Dodai

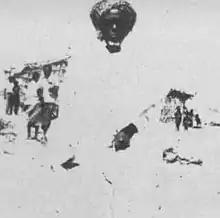
Dervish Speaker Aw Abdille Ibrahim

On the 12th of February 1920, Dodai was the final refuge of the last independent figures of the Dervish inner circle in their traditional territories of the Nugaal before their escape into Abyssinia. This inner circle of Dervishes included Abshir Dhoore, Cismaan Boos, the Sayid himself and two of his sisters. The presence of Aw Abdille Ibraahiim at their destination at the Shebelle tributary suggests he may have been the third male.